Neanderthals in Southwest Asia

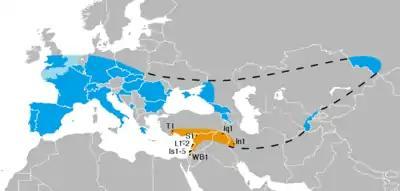
The known range of Neanderthals in Southwest Asia (orange) and elsewhere. Sites that have yielded skeletal remains, tagged by country - Turkey (T1): Karain. Lebanon (L1-2): Ksâr 'Akil and El Masloukh. Israel (Is1-5): Kebara, Tabun, Ein Qashish, Shovakh, and Amud. Palestine (WB1): Shuqba. Syria (S1): Dederiyeh. Iraq (Iq1): Shanidar. Iran (In1): Bisitun. Iran (In1):Wezmeh.

Southwest Asian Neanderthals were Neanderthals who lived in Turkey, Lebanon, Syria, Israel, Palestine, Iraq, and Iran - the southernmost expanse of the known Neanderthal range. Although their arrival in Asia is not well-dated, early Neanderthals occupied the region apparently until about 100,000 years ago. At this time, "Homo sapiens" migration seem to have replaced them in one of the first anatomically-modern expansions out of Africa. In their turn, starting around 80,000 years ago, Neanderthals seem to have returned and replaced "Homo sapiens" in Southwest Asia. They inhabited the region until about 55,000 years ago.